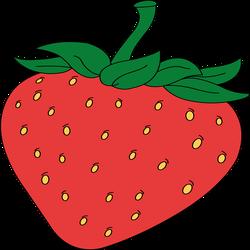
Label: Strawberry